Garlic breath

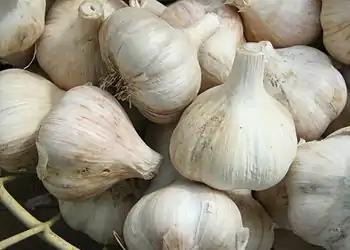
Garlic

Garlic breath is halitosis (bad breath) resulting from the consumption of garlic.